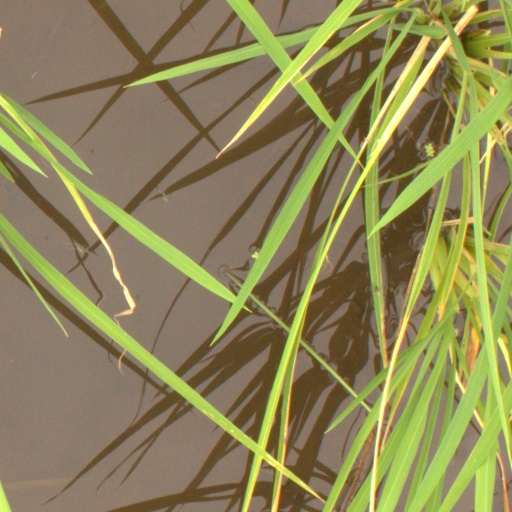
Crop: rice